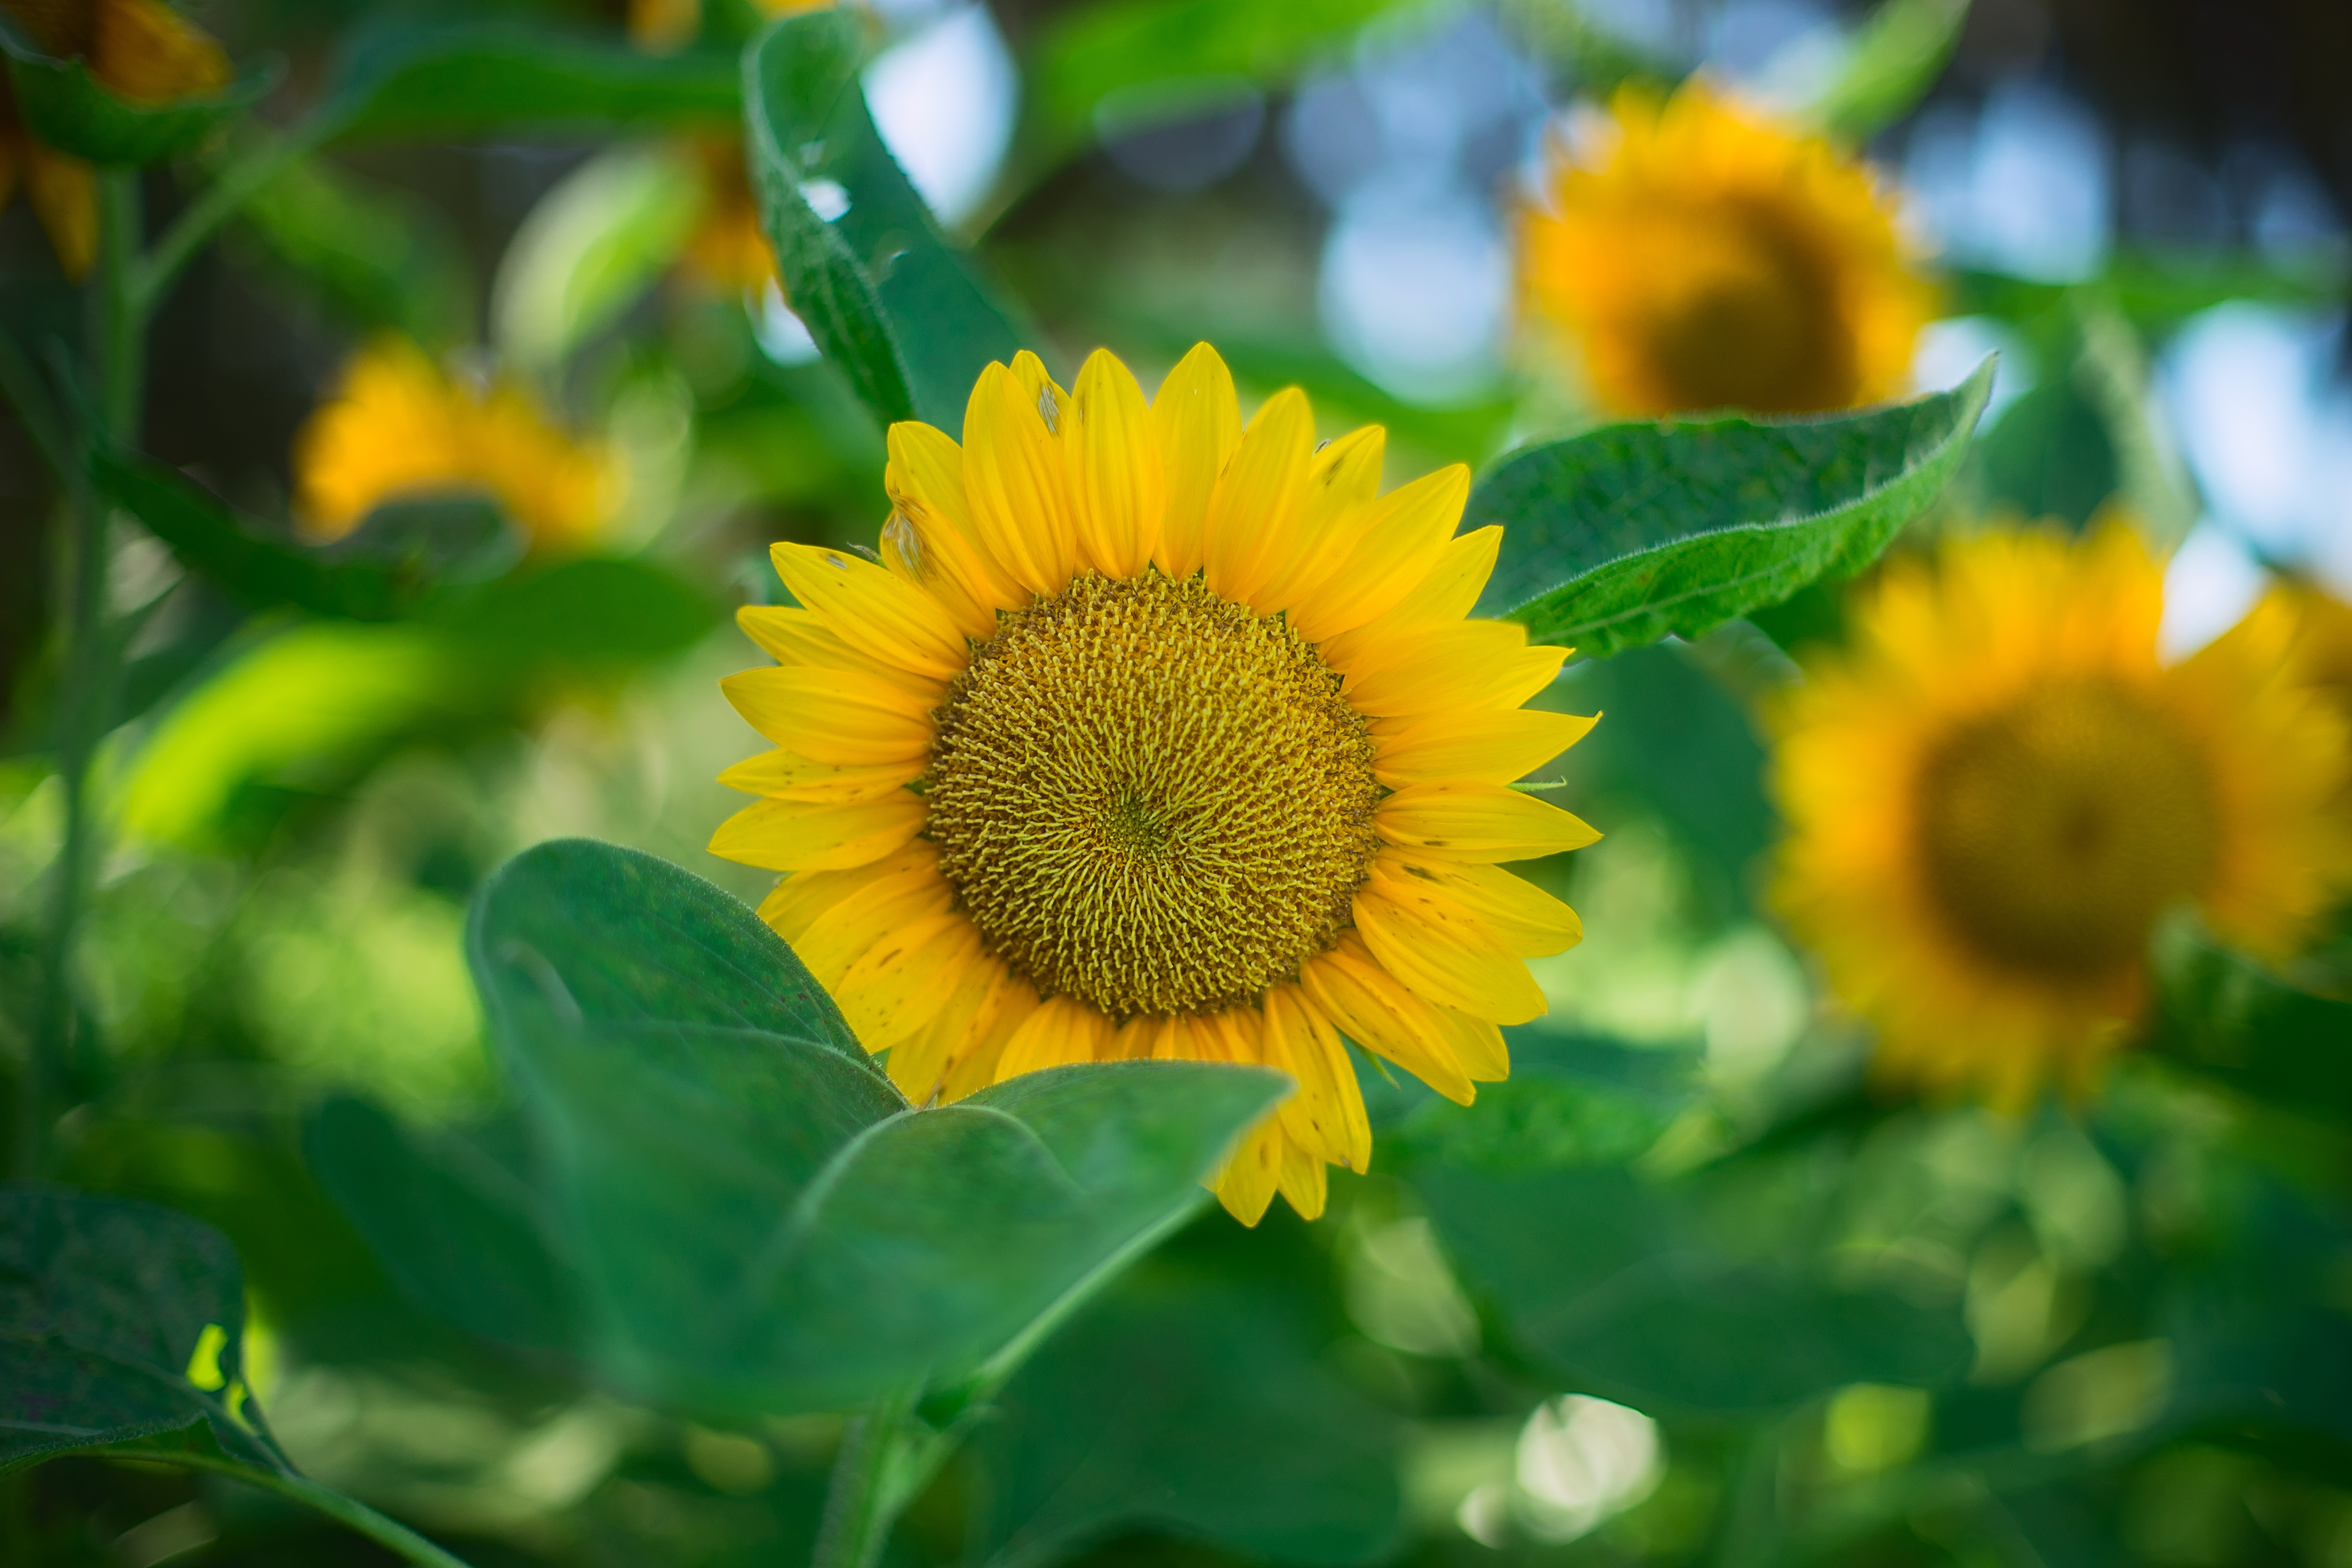
nature, growth, plant, field, meadow, sunlight, flower, petal, summer, green, color, botany, yellow, garden, flora, sunflower, wildflower, flowers, close up, leaves, outdoors, petals, bright, macro photography, flowering plant, daisy family, annual plant, land plant